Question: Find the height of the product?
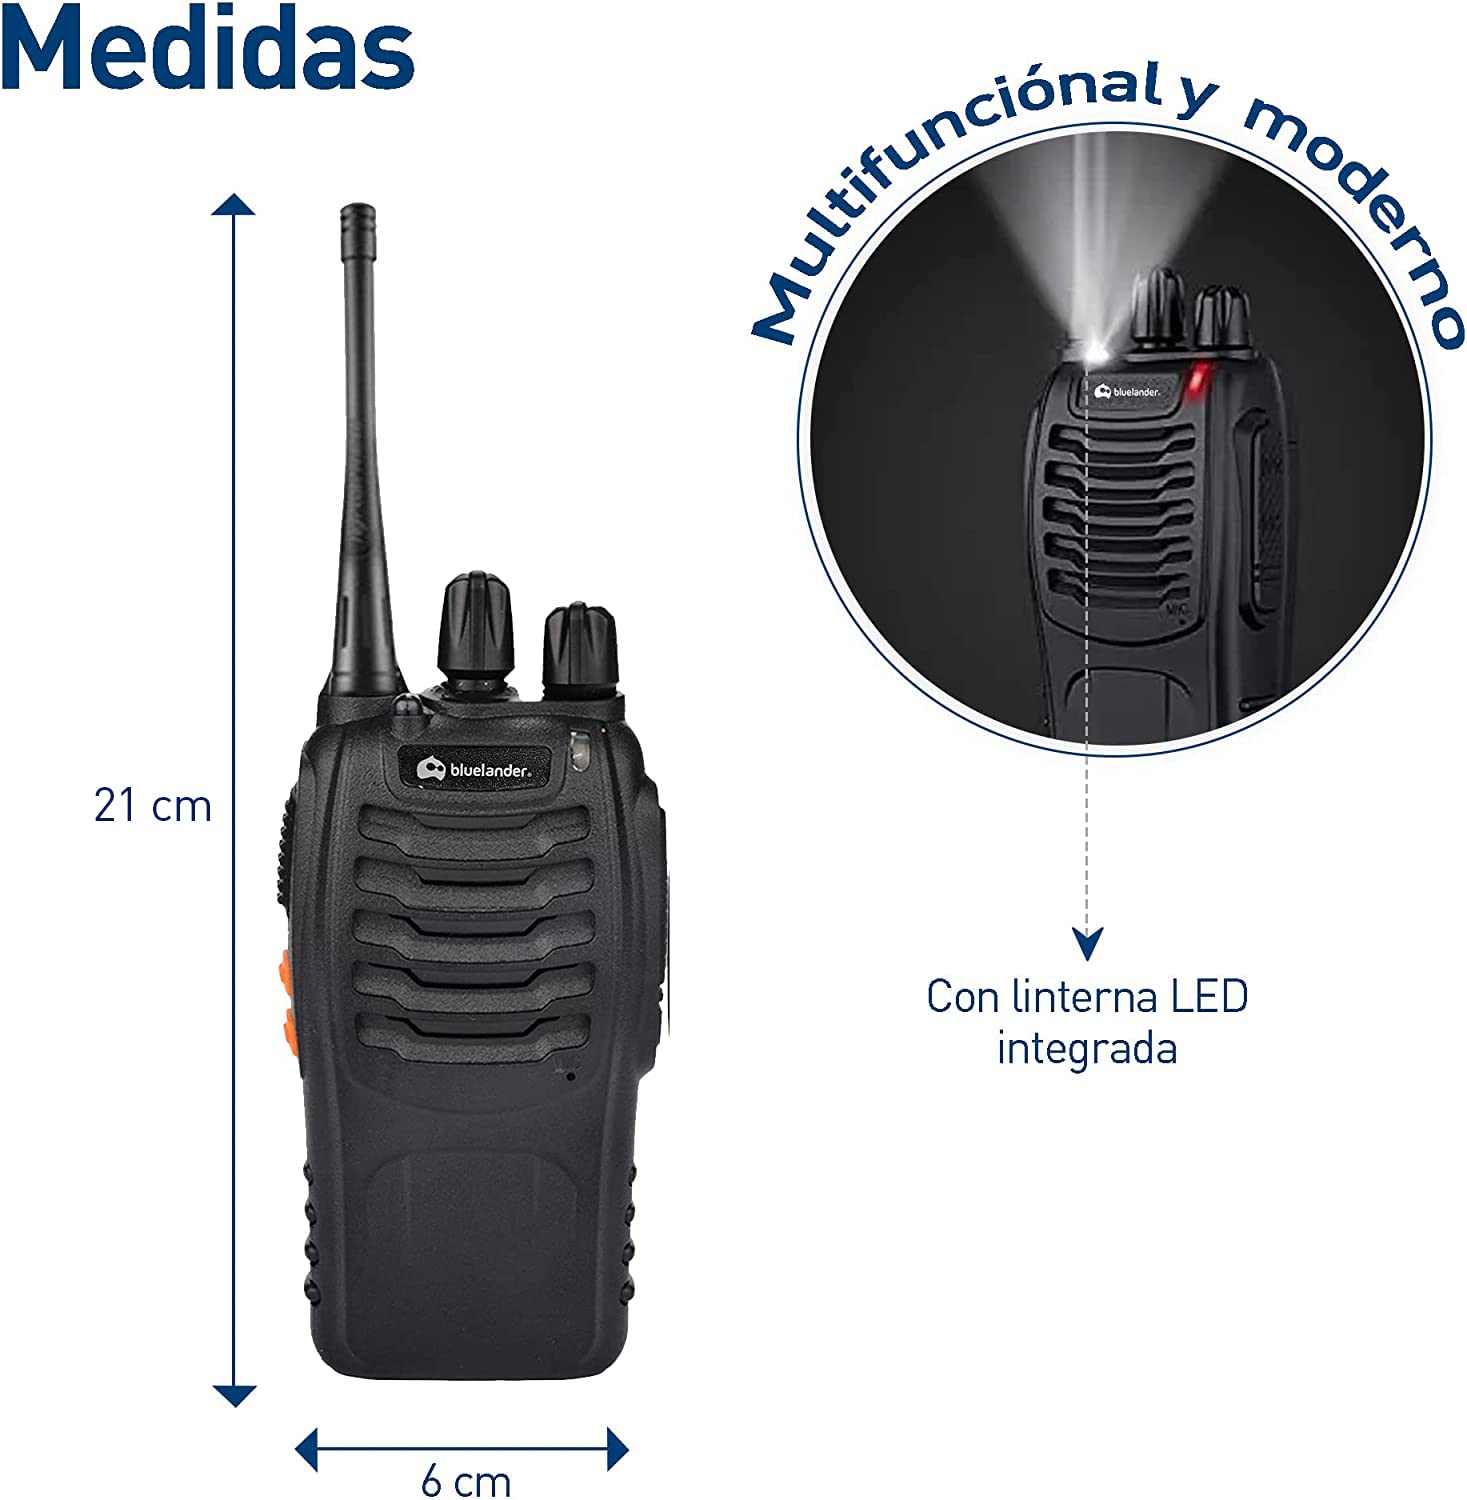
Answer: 21.0 centimetre